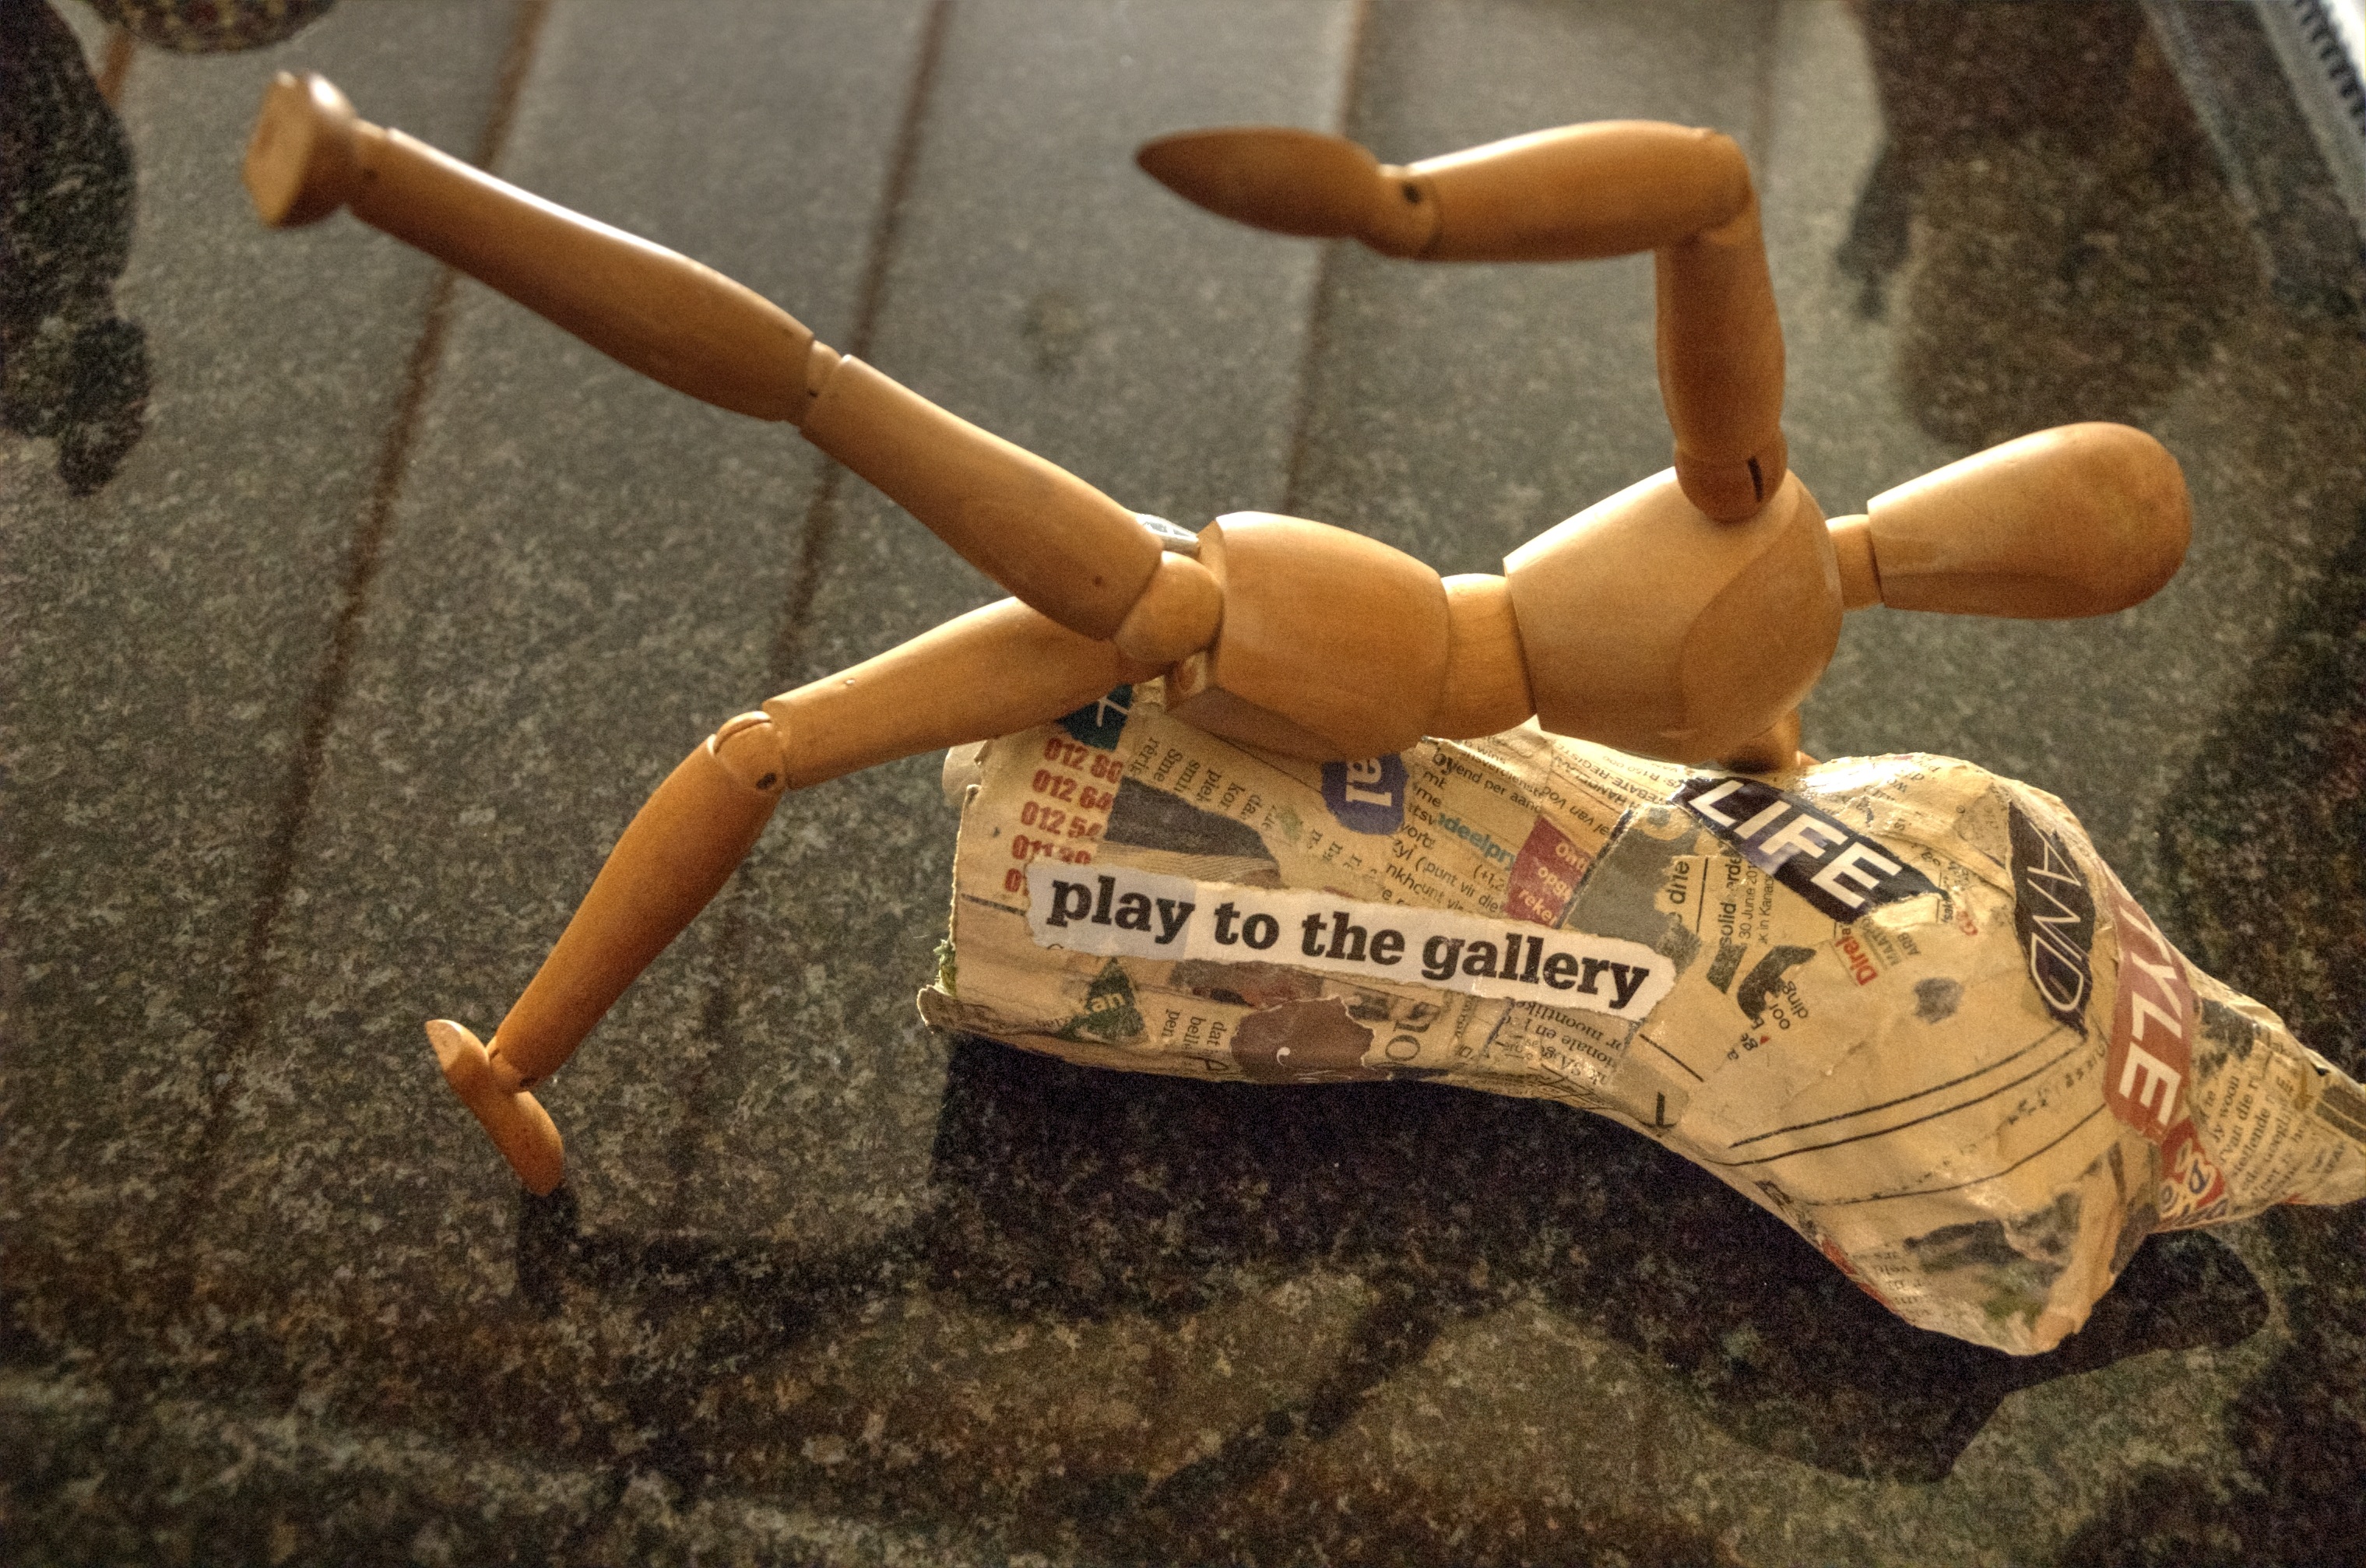
hand, leg, painting, sports, footwear, gallery, human positions, moulds, art objects